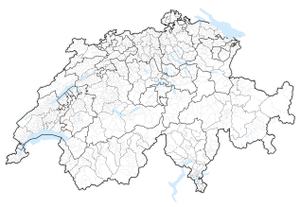
Cet article est essentiellement un index de liens vers les différentes listes des communes de Suisse, classées par canton.